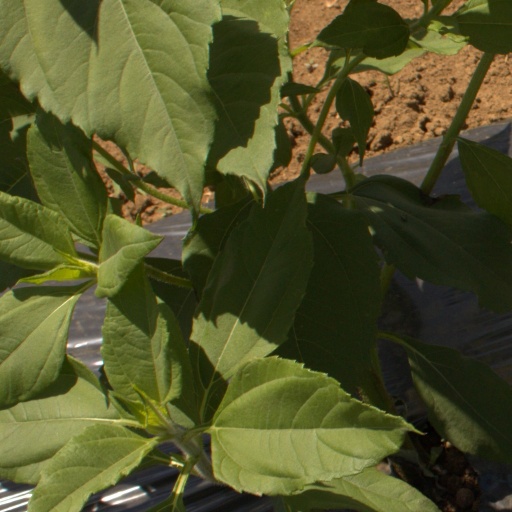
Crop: Jerusalem artichoke